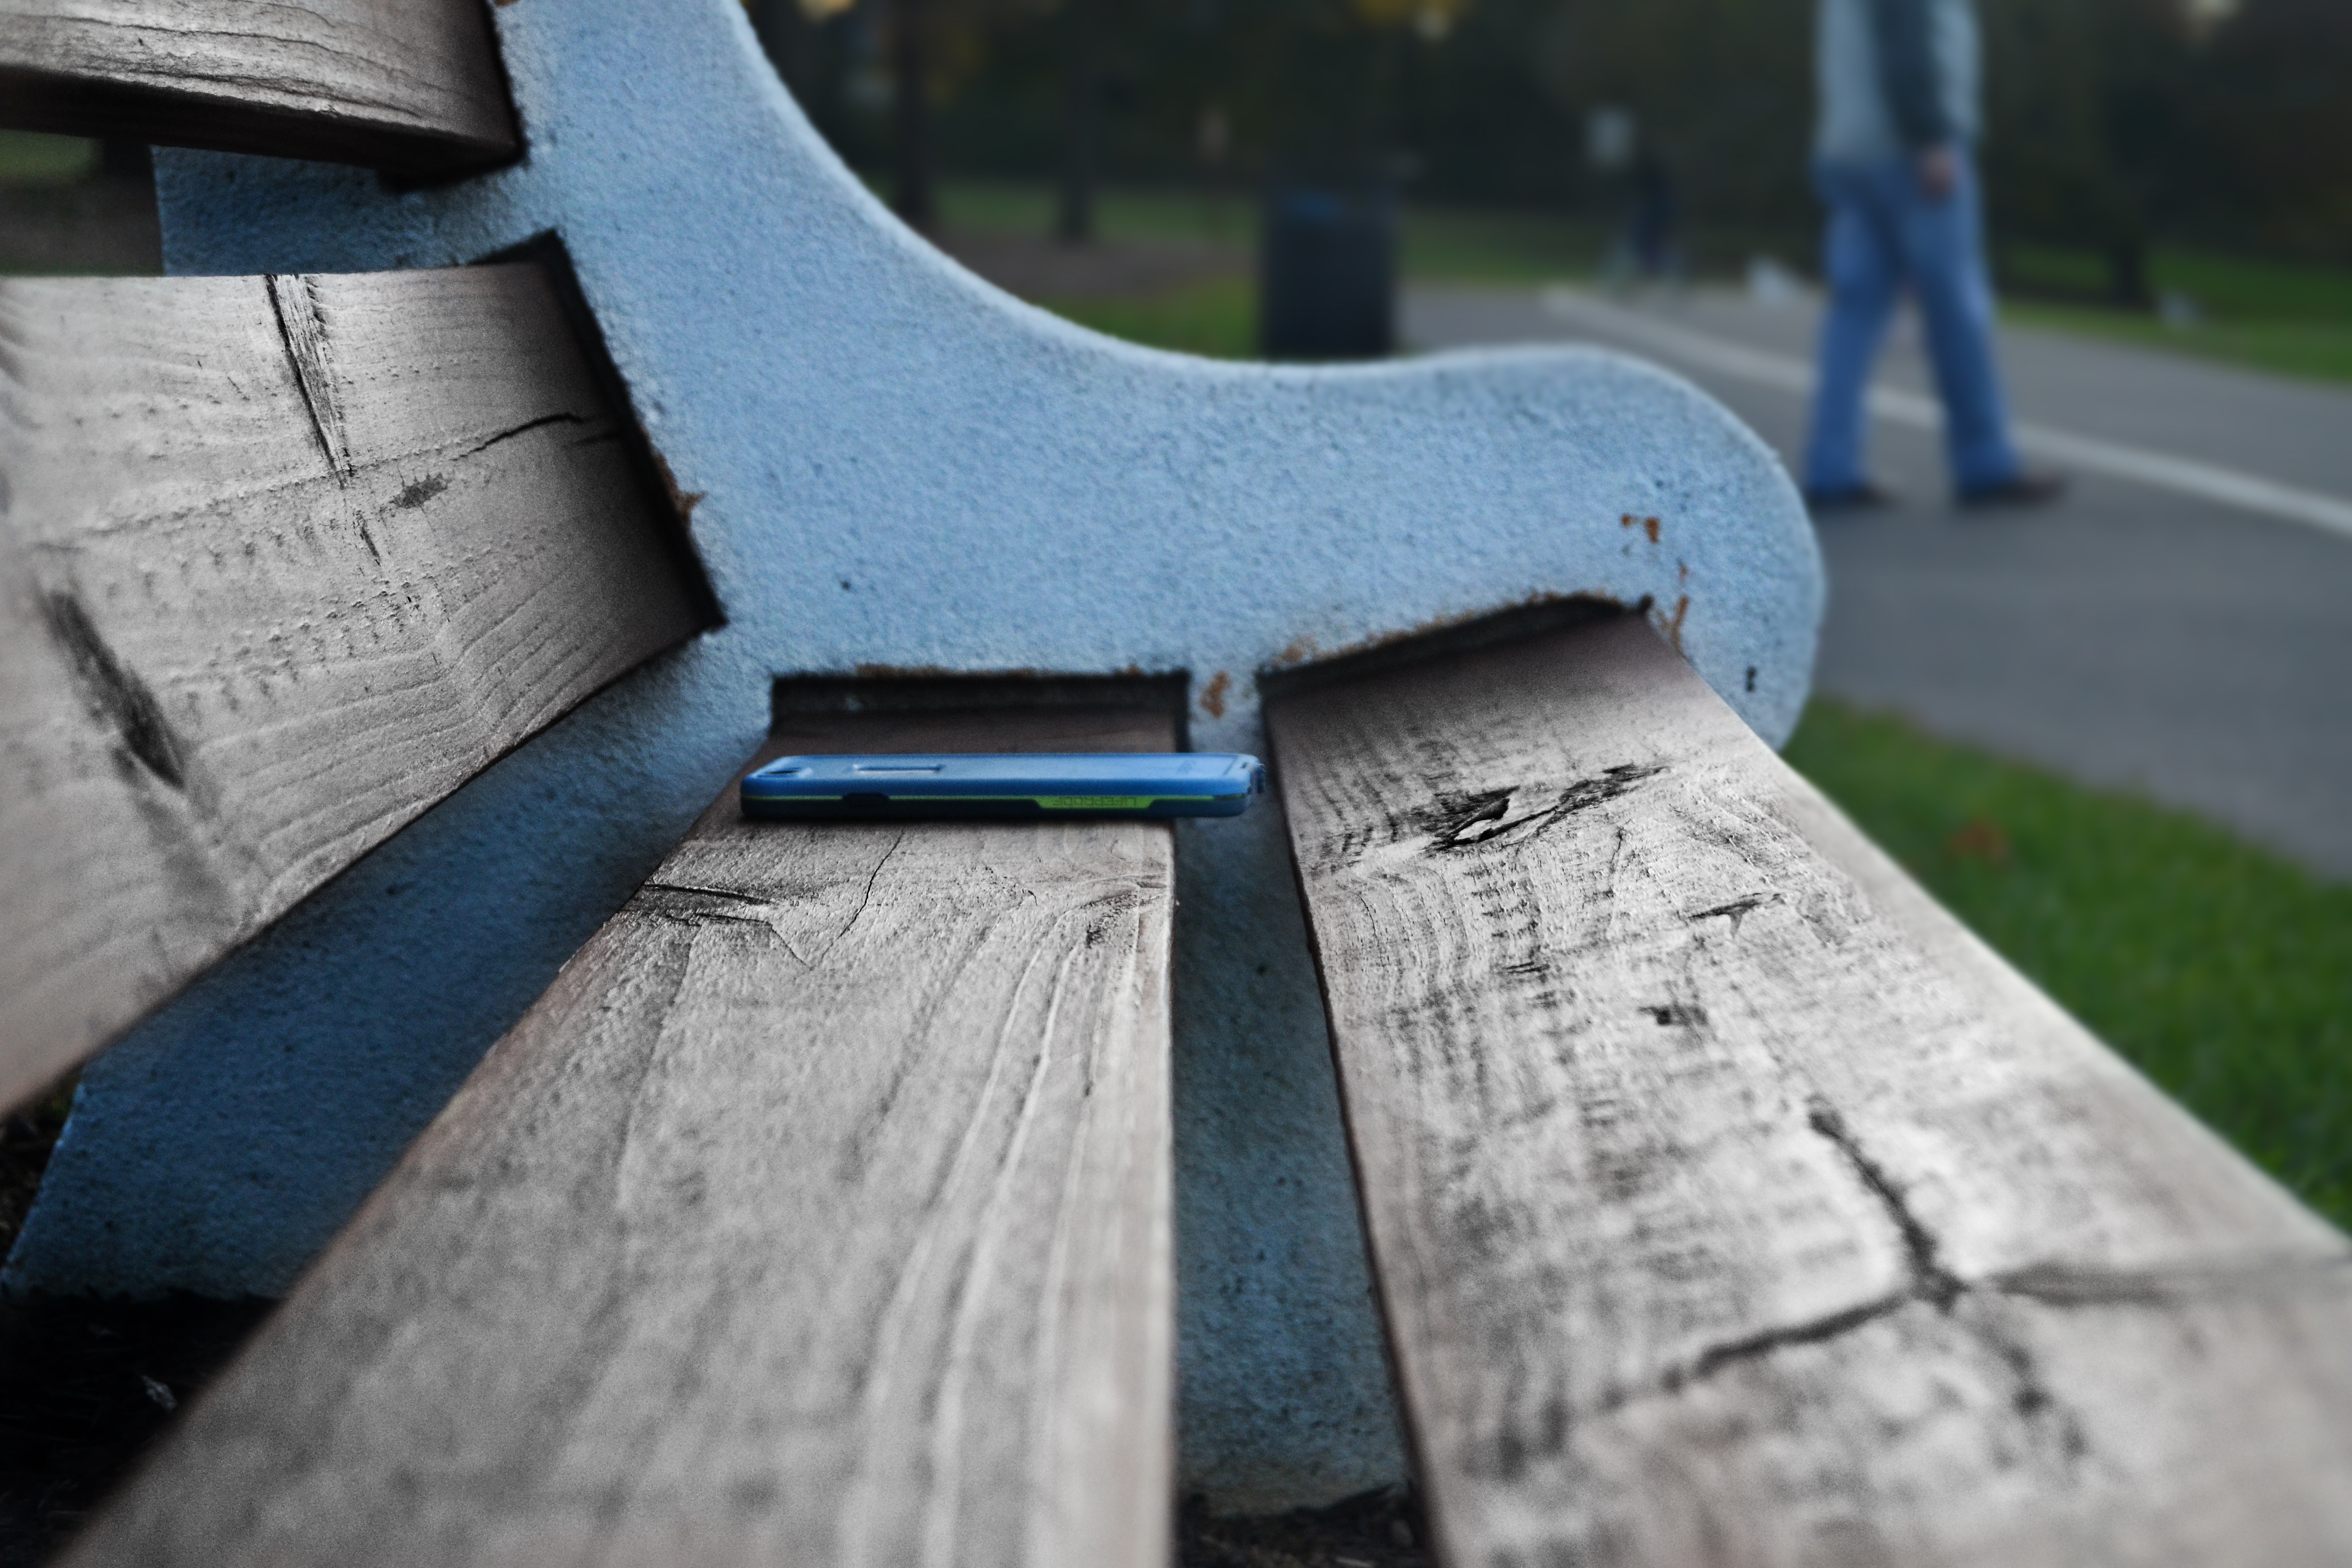
iphone, smartphone, mobile, man, person, wing, people, wood, technology, road, bench, roof, color, blue, wooden bench